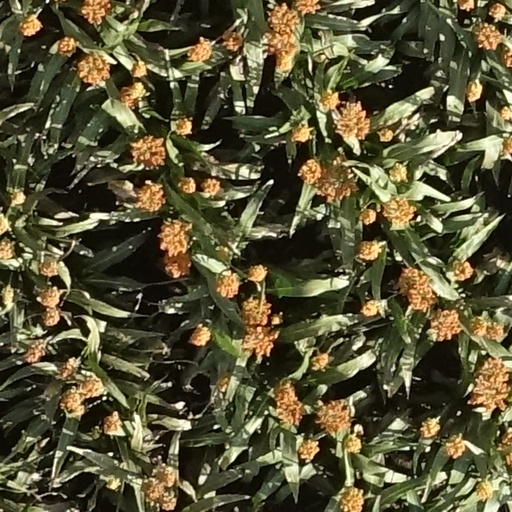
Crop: sorghum